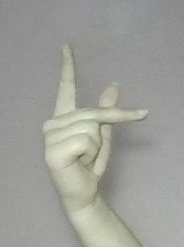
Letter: dha